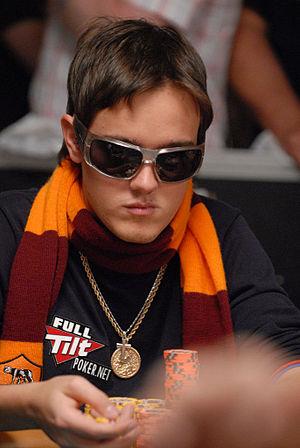
Dario Minieri est un joueur de poker professionnel italien.